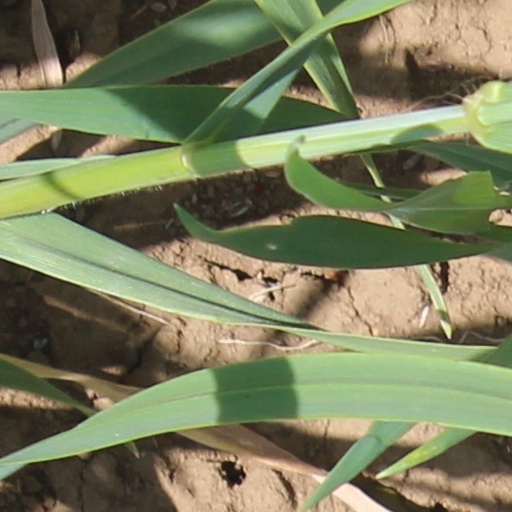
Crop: wheat